Question: How many people are there?
Tambaya: Mutum nawane a wajen?
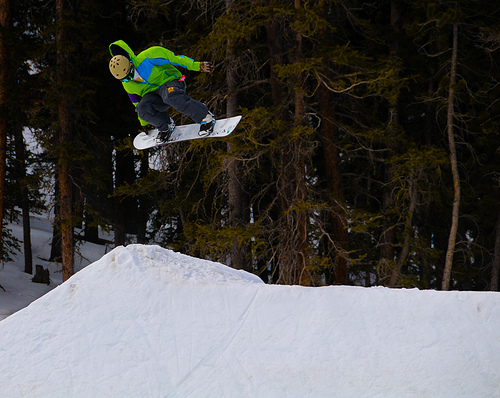
Answer: One.
Amsa: Ɗaya.